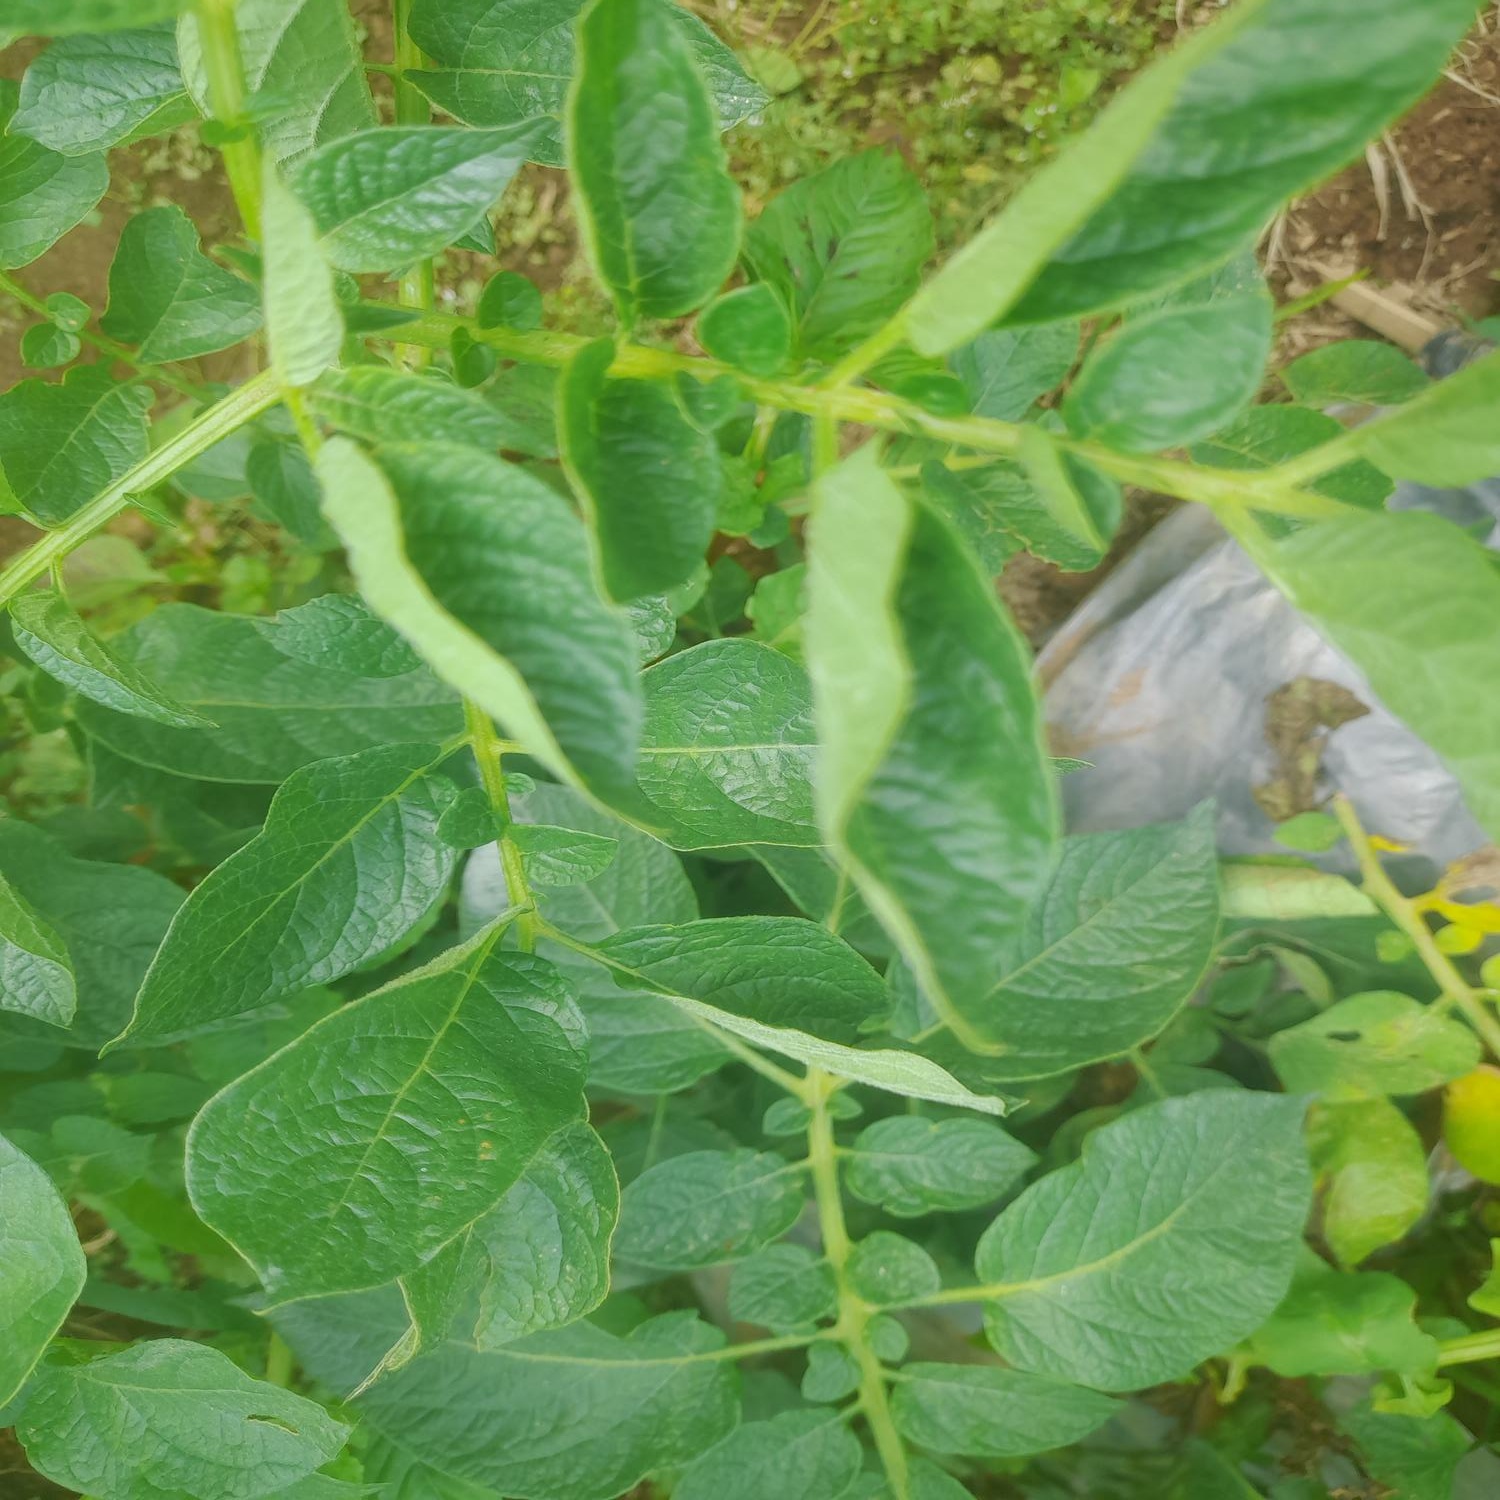
Etiqueta: Pudricion_Parda